30 West 56th Street

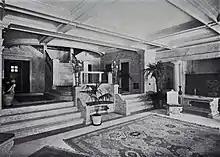
Photograph of original entrance hallway with double-flight staircase

Inside the main entrance was an entrance hall measuring deep and wide. The ceilings, walls, floors, and even the furniture and fireplaces were made of green marble; at the far end of the reception room were separate dressing and toilet rooms for male and female guests. The hall led to a double-flight staircase connecting with the second floor, which in turn led to a space that was lit by a skylight at the roof. The stairs were largely for decoration, as the house was equipped from the outset with an electric elevator.